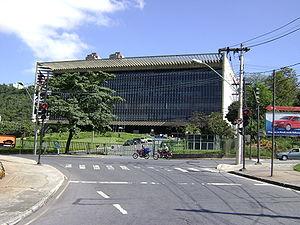
Le Minas Gerais est l'un des États fédérés du Brésil. Il se situe au nord de la région Sudeste. Sa capitale est Belo Horizonte, la troisième aire urbaine du pays après São Paulo et Rio de Janeiro. Sa superficie est de 586 522 km² et il comptait 21 119 536 habitants en 2017.